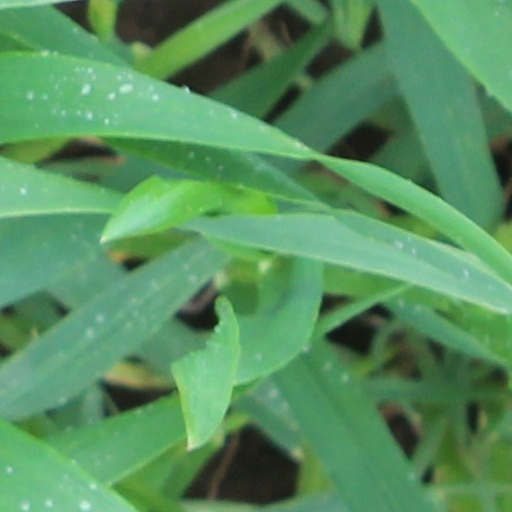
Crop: wheat